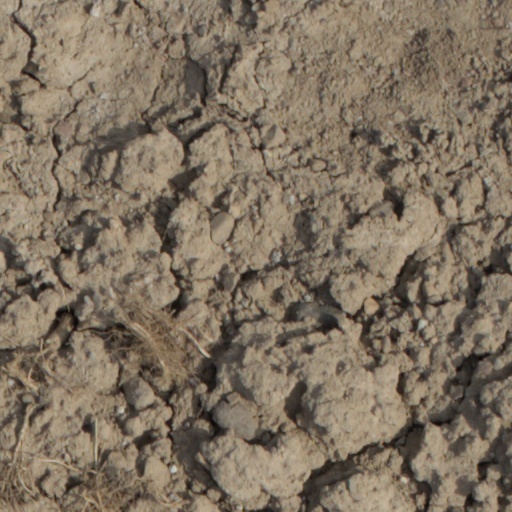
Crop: wheat